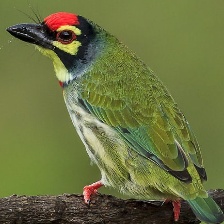
Species: COPPERSMITH BARBET
Scientific name: MEGALAIMA HAEMACEPHALA